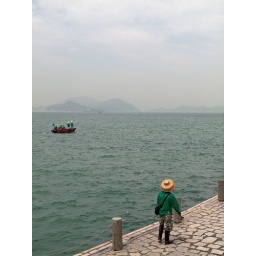
Really liked how the person standing on the dock matched those in the boat and the hazy islands in the background